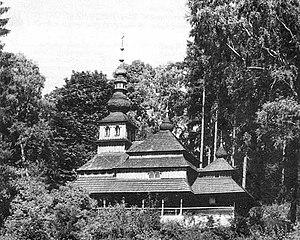
Église Notre-Dame d'Obava (Ukraine), 1788-1923. Čeština: Kostel Panny Marie v Obava (Ukrajina), 1788-1923. Romani čhib: Biserica Maicii Domnului din Obava (Ucraina), 1788-1923. Українська: Церква Богородиці у с. Обава, коло Мукачева, Закарпаття. Первісно побудована, поч. 18 ст., у с. Смеречинське (Смеречина) в бойківскому стилю, у 1788 р. перенесена до с. Обава де добудовано над бабинцем високу вежу, що надало церкві лемківського стилю. У 1929 р. перенесена до м. Нова Пака у Чехії.